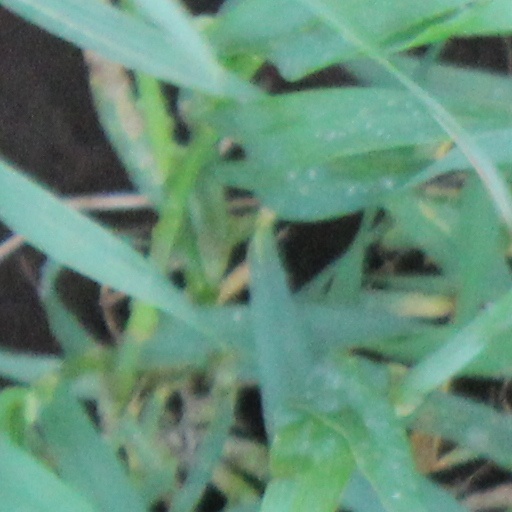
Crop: wheat